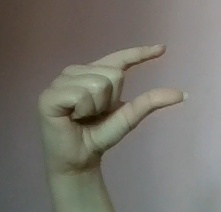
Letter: dal